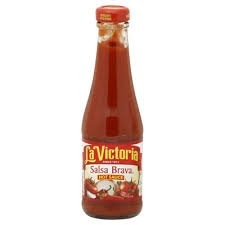
Item Name: La Victoria Sauce Hot Salsa Brava
Value: 12.0
Unit: Ounce

Price: 5.45